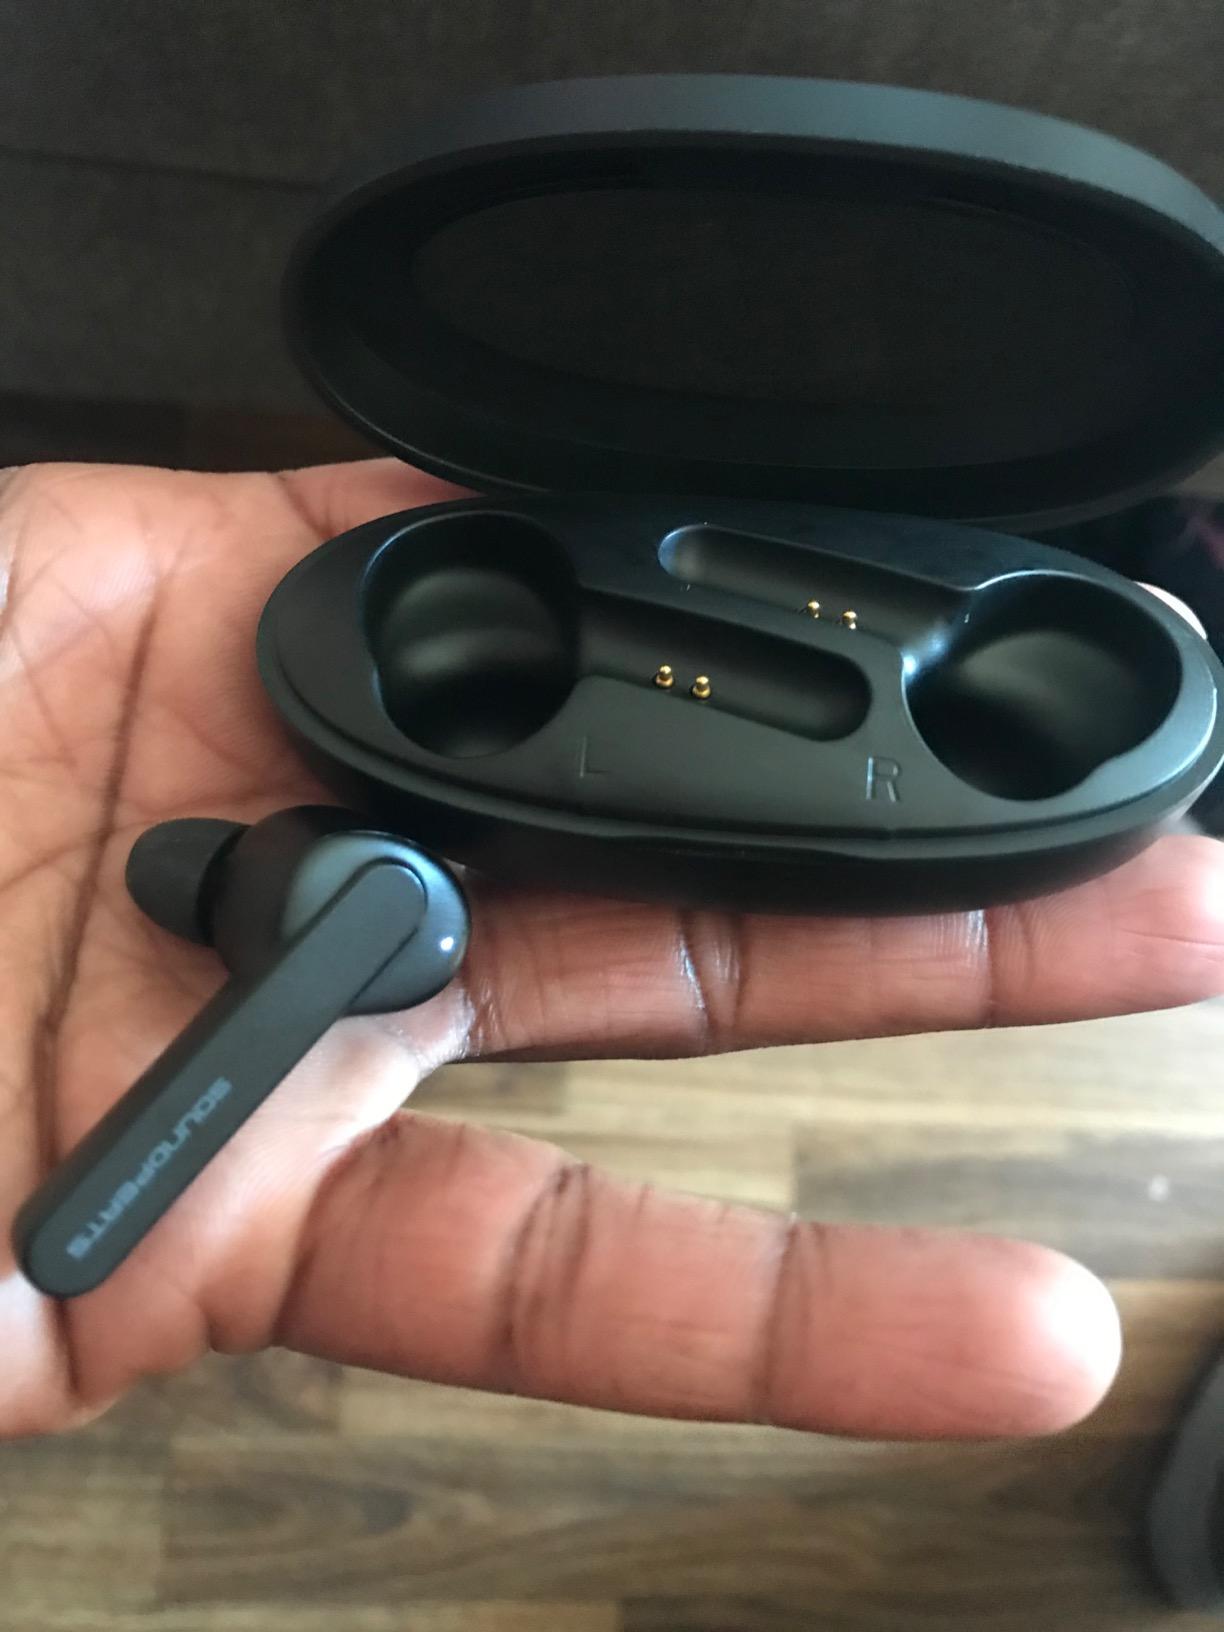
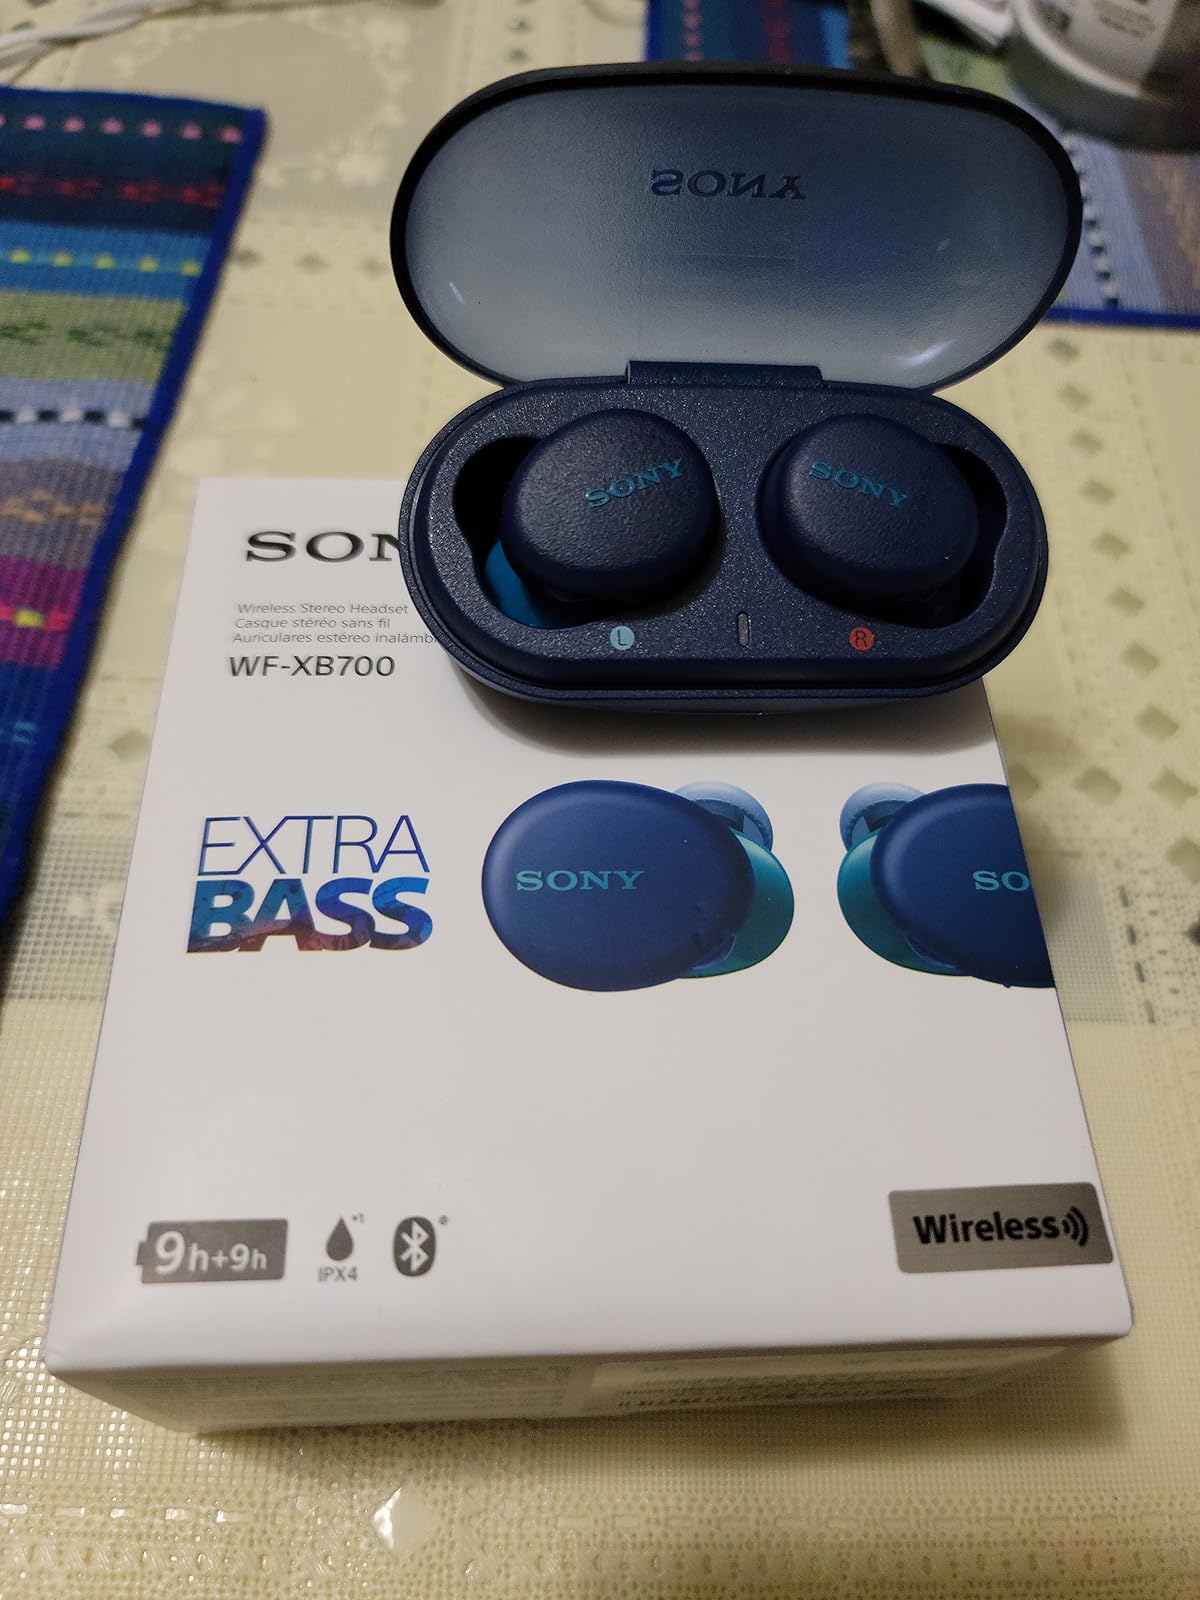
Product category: earbuds
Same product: no